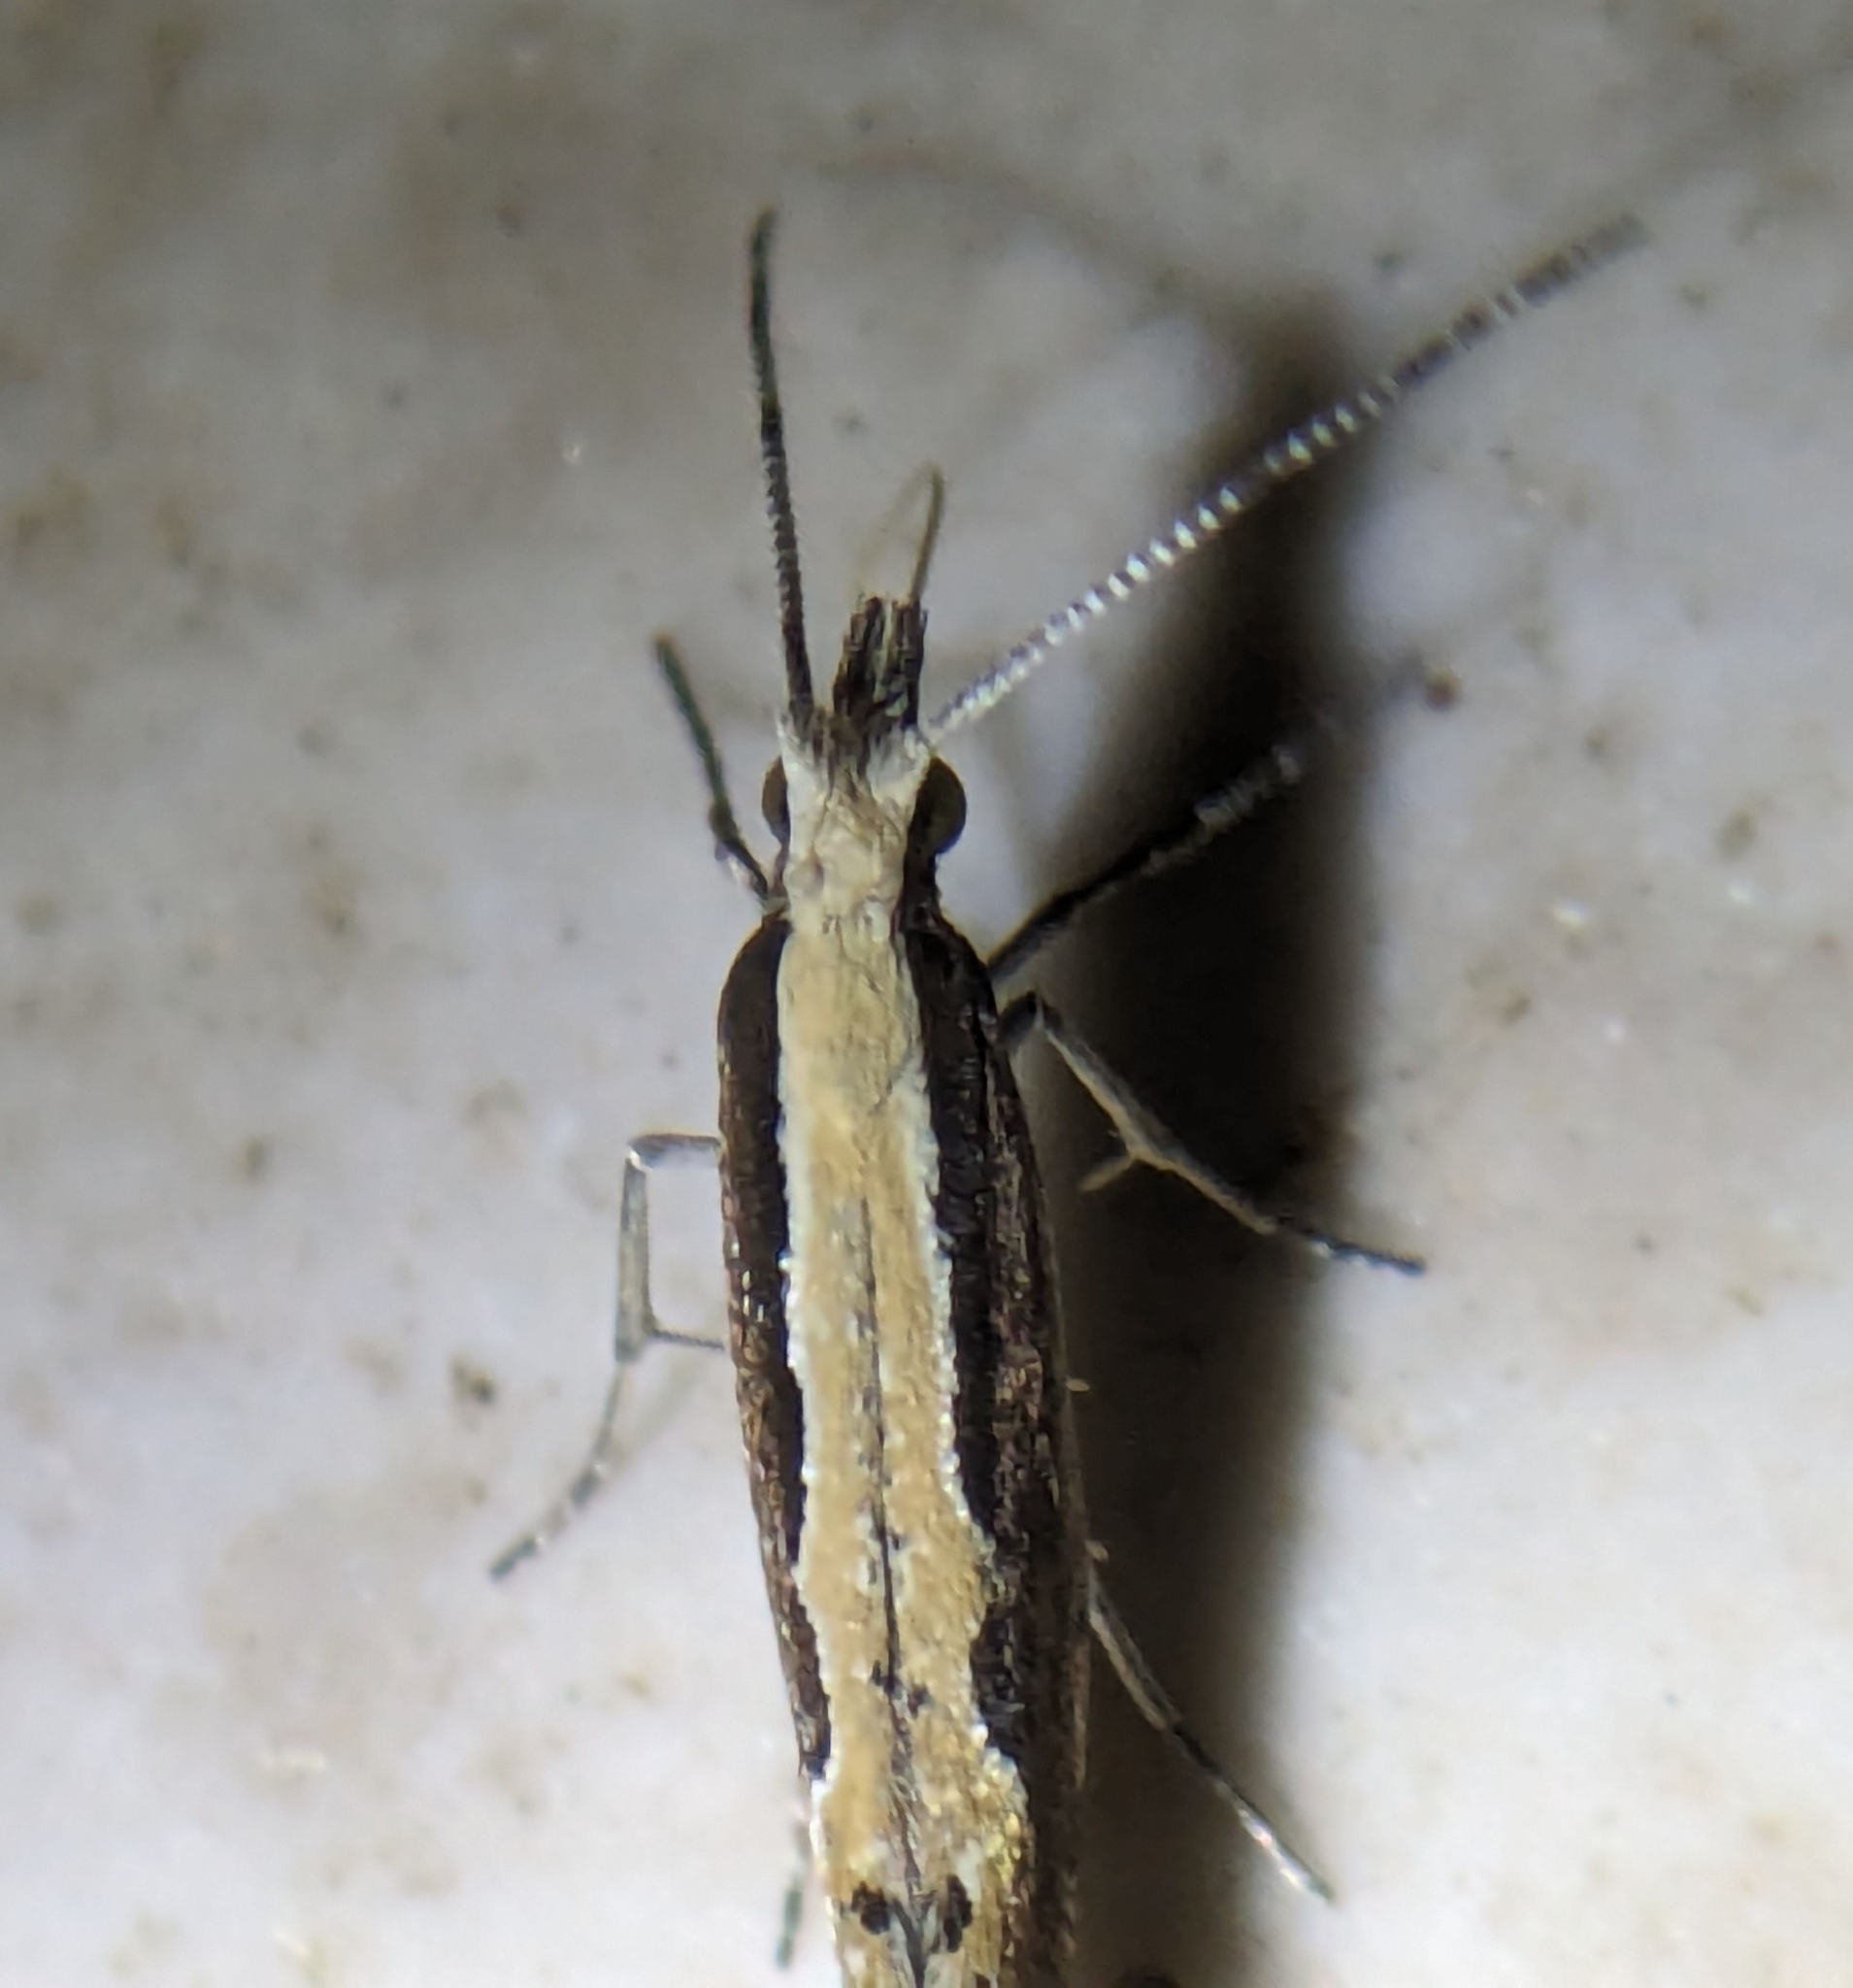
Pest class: diamondback_moth